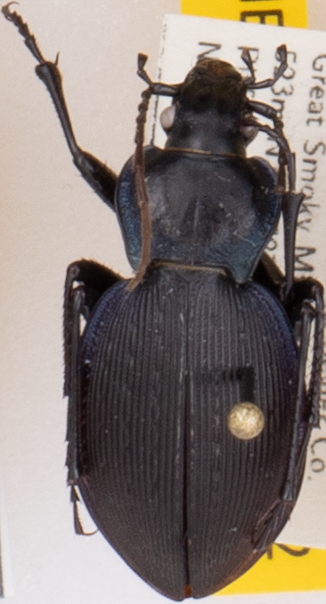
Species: Carabus goryi
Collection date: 2022-04-26
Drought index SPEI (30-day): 0.558
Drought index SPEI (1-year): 0.484
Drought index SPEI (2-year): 0.88